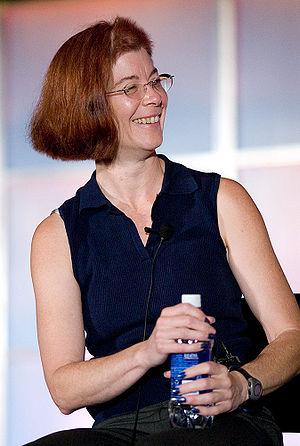
Winifred Mitchell Baker, plus connue sous le nom de Mitchell Baker, est présidente de la Mozilla Foundation et présidente et précédemment Chief Executive Officer de la société Mozilla Corporation, une filiale de la Mozilla Foundation qui coordonne le développement des applications Internet libre du projet Mozilla, dont le navigateur Mozilla Firefox et le client de messagerie Mozilla Thunderbird.